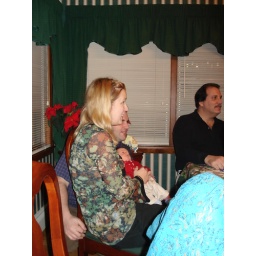
The blue shirt right beside was Pat, Vanessa, Chris, Robbie and Rick.